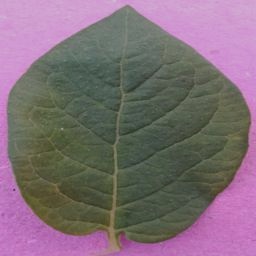
Etiqueta: Sana